Steel fixer

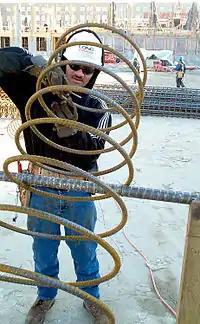
A steel fixer with column reinforcement steel

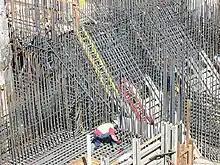
Fixing reinforcement for foundations and walls of sewage pump station in Sacramento, California

A steel fixer (UK, ironworker or "rod buster" in the United States) is a tradesman who positions and secures steel reinforcing bars, also known as rebar, and steel mesh used in reinforced concrete on construction projects.